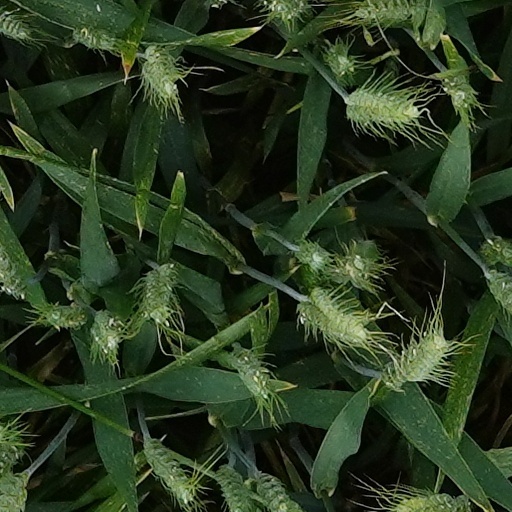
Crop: wheat